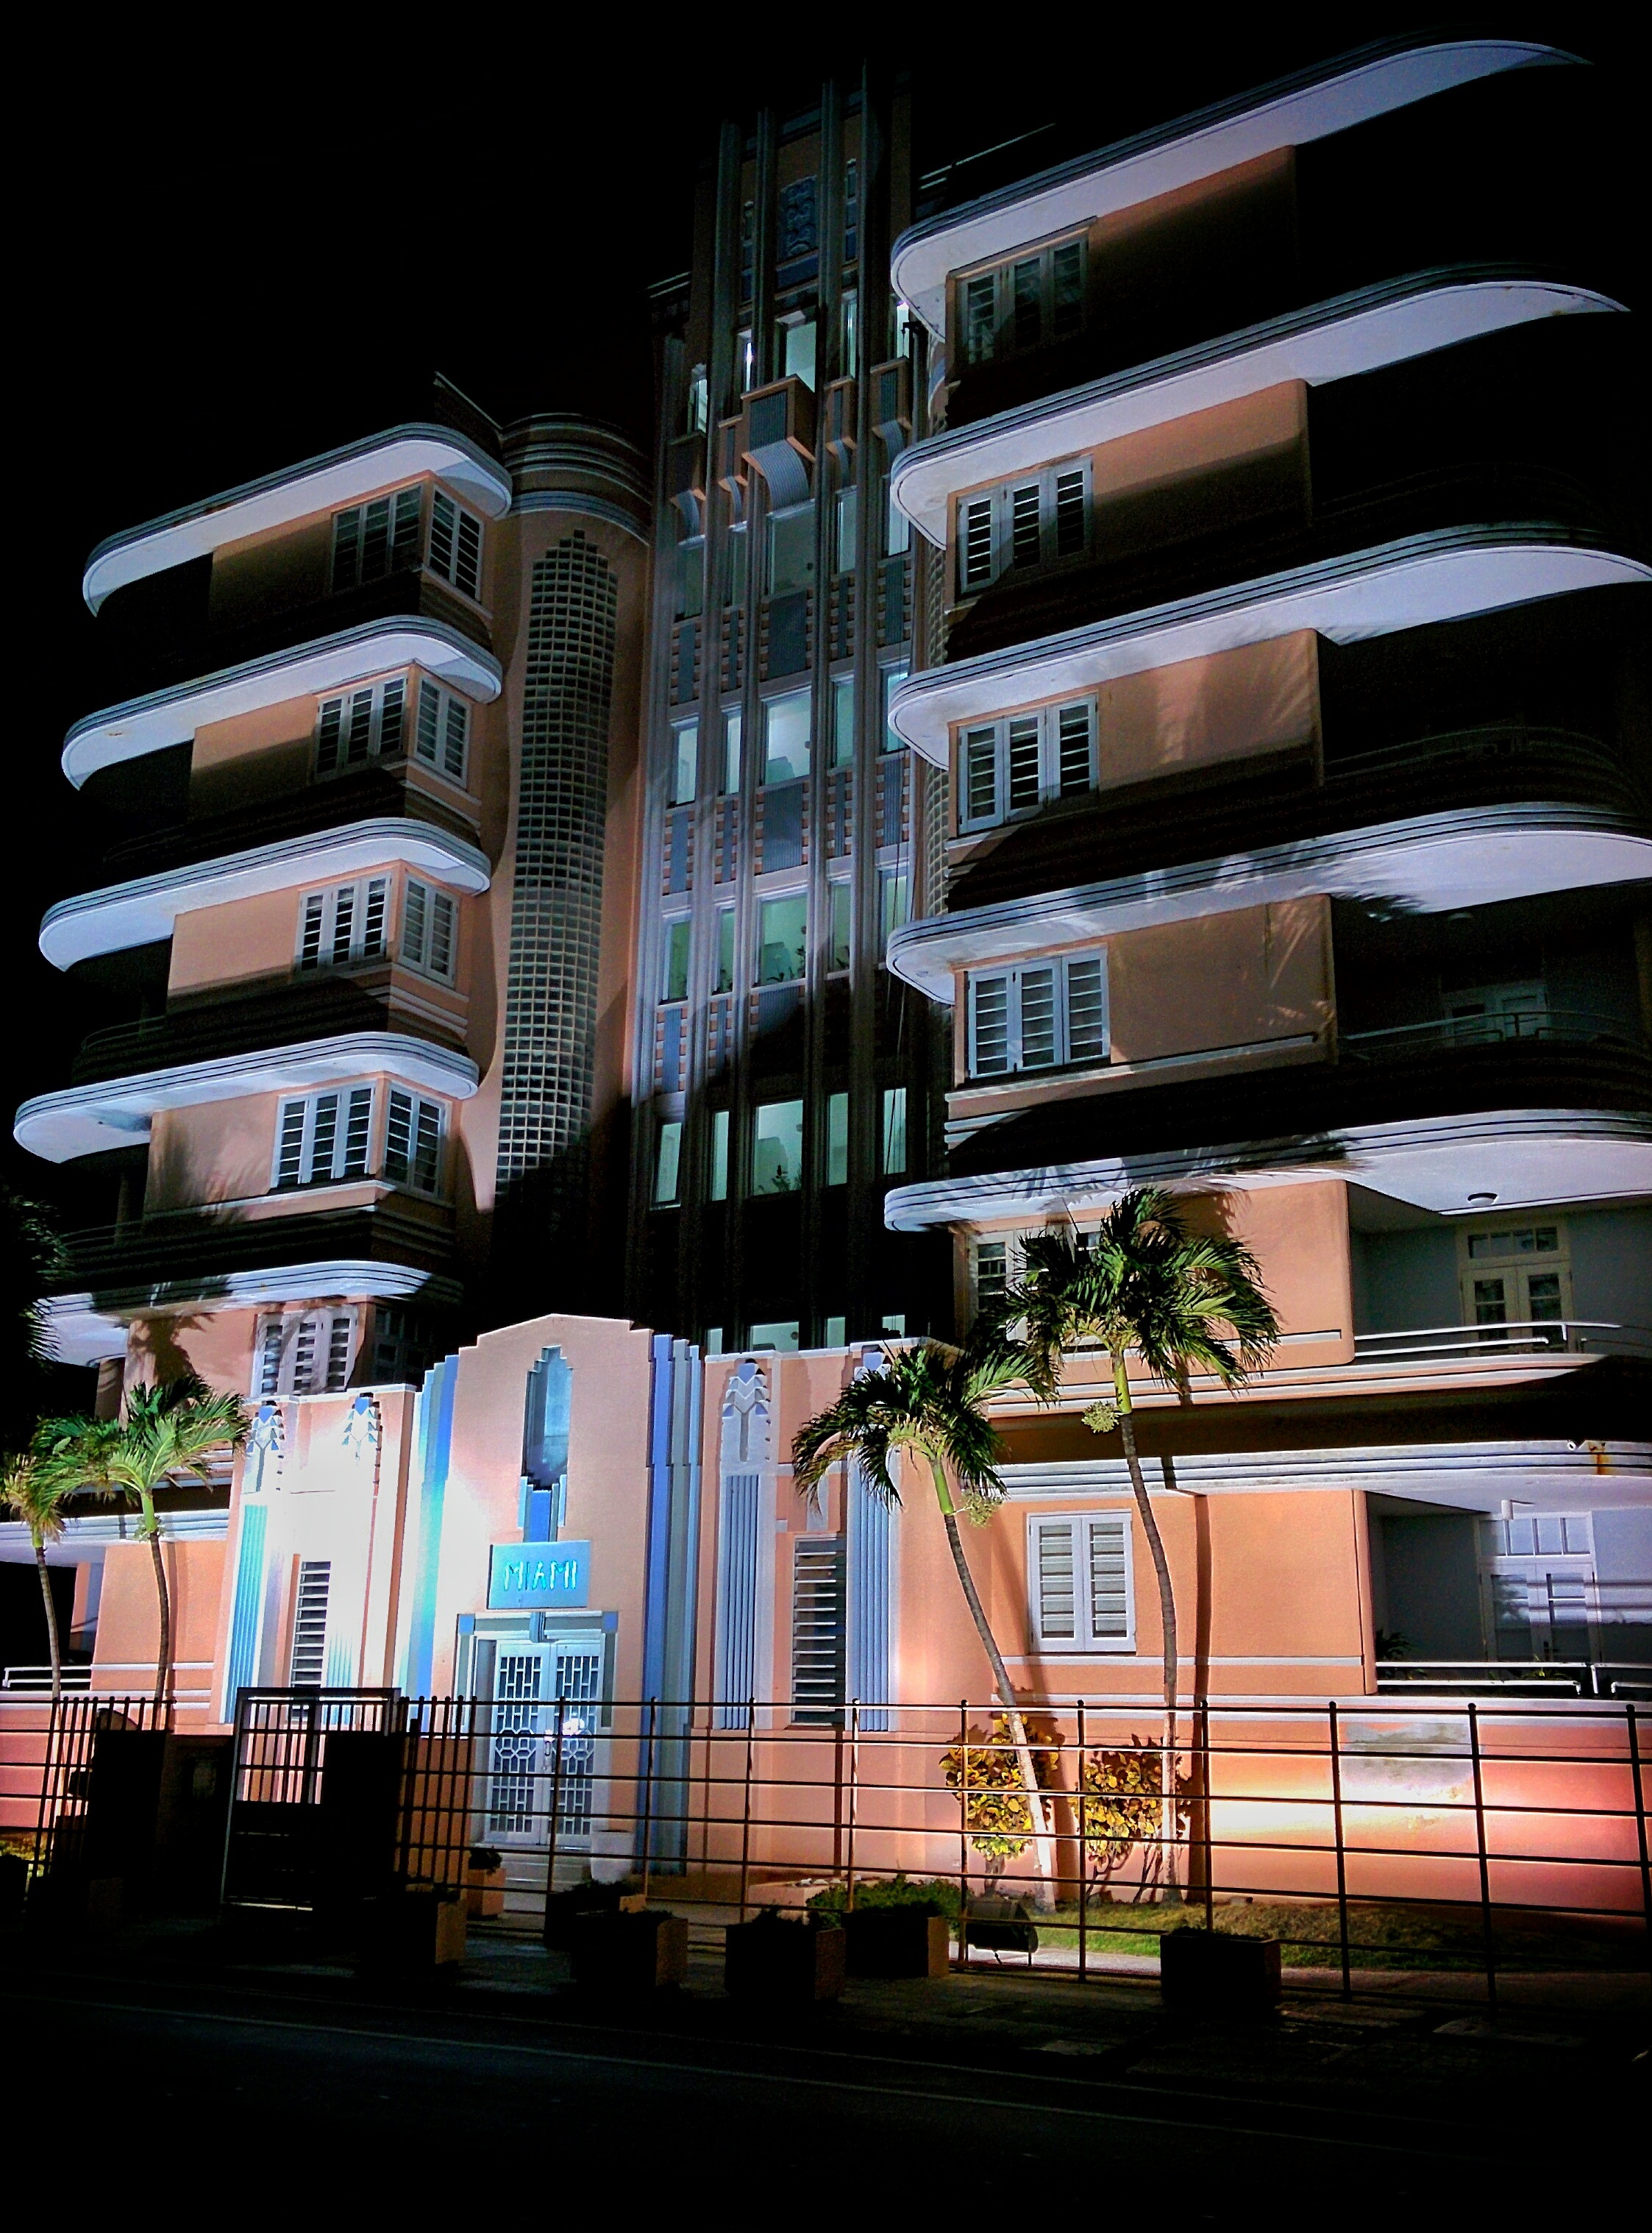
architecture, skyline, night, city, skyscraper, cityscape, downtown, evening, reflection, landmark, facade, tower block, shape, metropolis, condominium, urban area, metropolitan area